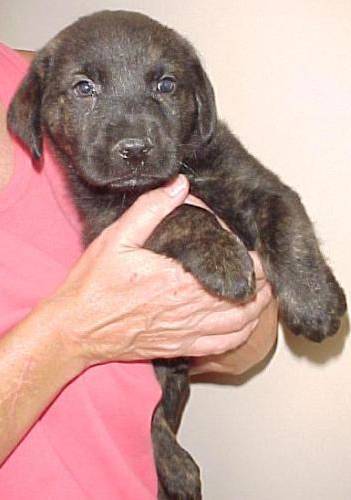
Label: dog